Anthony Anderson (basketball)

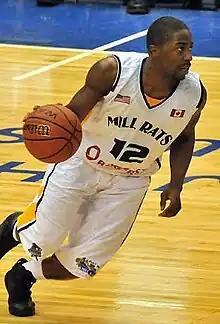
Anderson dribbles the ball for the Mill Rats in 2011.

Anderson returned to the Manchester Millrats in 2010, after the team joined the Premier Basketball League (PBL). In January, he averaged 23.4 points and shot .600 from the floor in 7 appearances. By February 3, 2010, he led the league in scoring and assists. At this time, Anderson was evaluated by Trotamundos de Carabobo of the Liga Profesional de Baloncesto (LPB) in Venezuela and was expected to sign the overseas contract. However, he would never play for the team. He then returned to the Manchester Millrats and made his first appearance since the tryout on February 20, 2010, making a buzzer-beating jumper to top the Vermont Frost Heaves. The next day, Anderson scored 23 points against Puerto Rico Capitanes, the combined performances helping him win Player of the Week honors. In late March, Anderson was named to the PBL All-Star Game with teammate Stanley Ocitti. He was leading the Millrats in scoring, averaging 20.2 points per game, assists, and three-pointers. By the end of the season, he was also named third-team All-League.